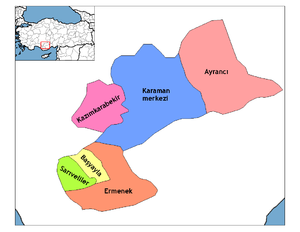
Sarıveliler est une ville et un district de la province de Karaman dans la région de l'Anatolie centrale en Turquie.
Başyayla est une ville et un district de la province de Karaman dans la région de l'Anatolie centrale en Turquie.
Karaman, connue autrefois sous le nom de Larende, est une ville de Turquie d’environ 100 000 habitants, préfecture de la province du même nom, et qui est peuplée d’environ 243 000 habitants.